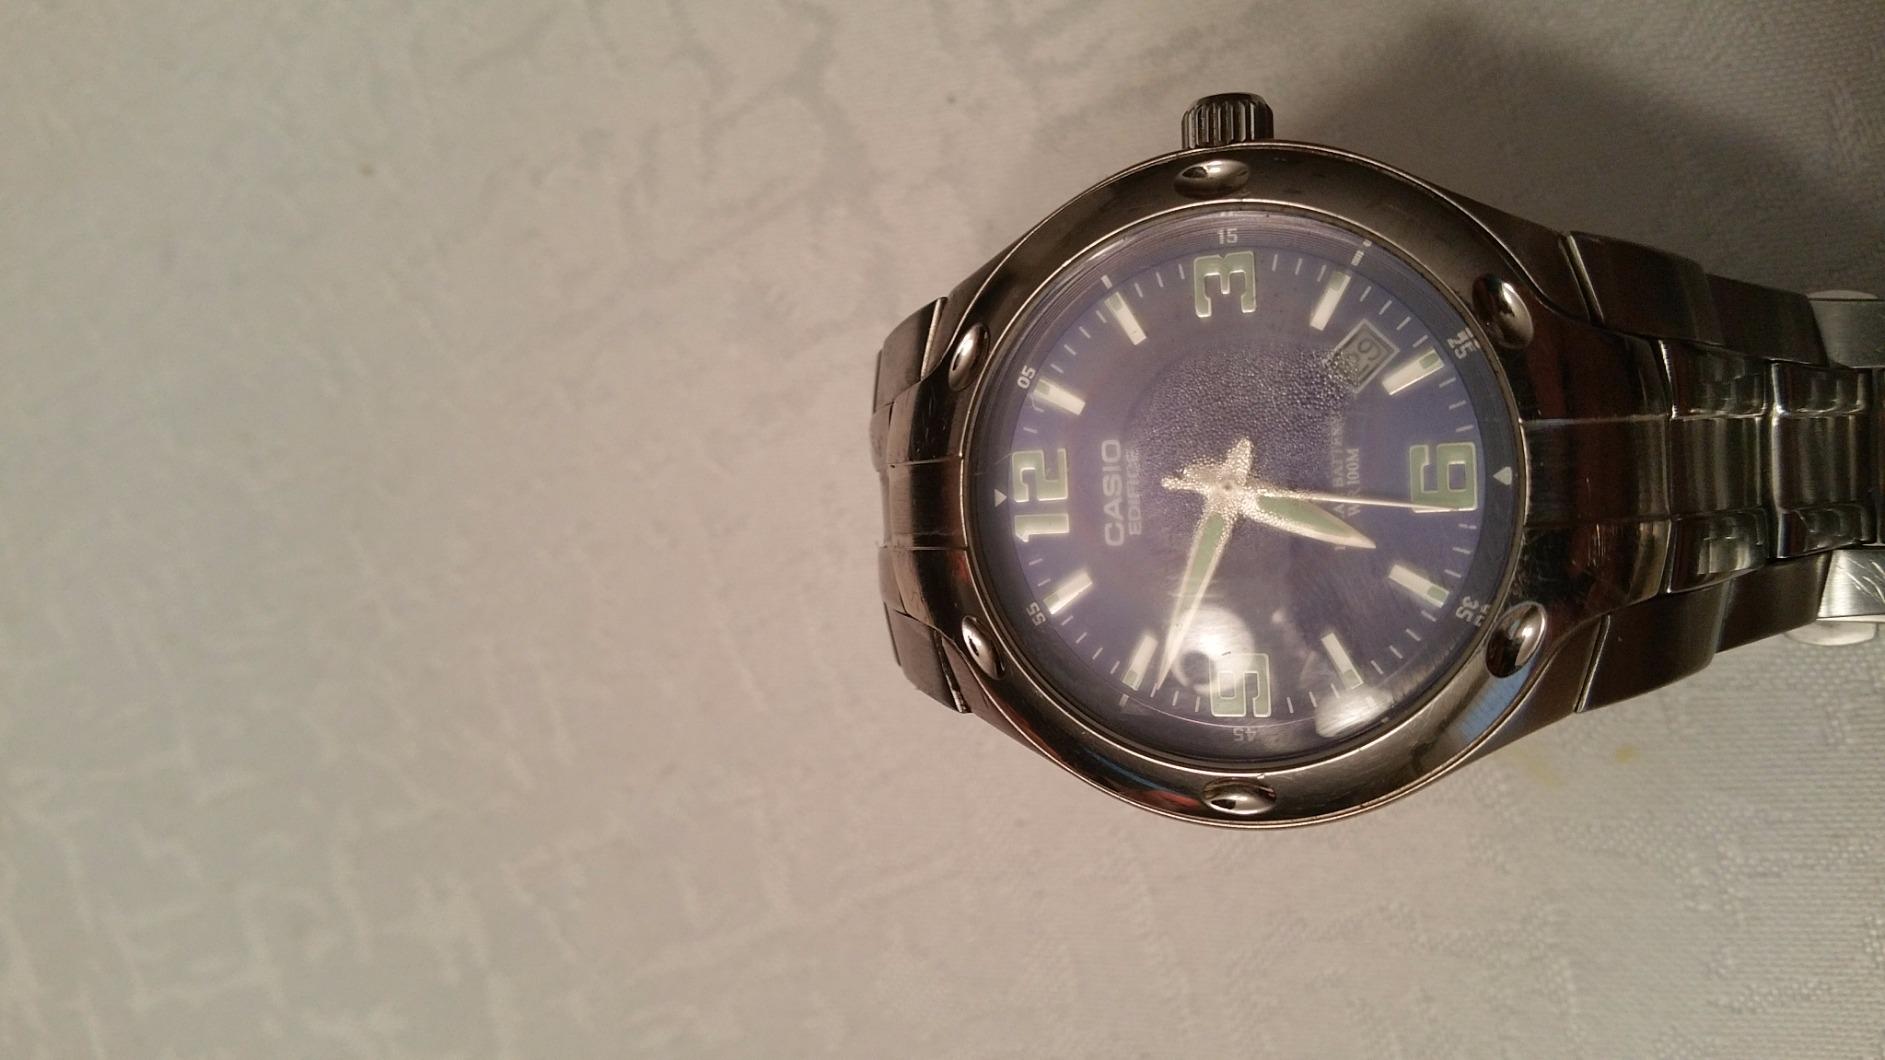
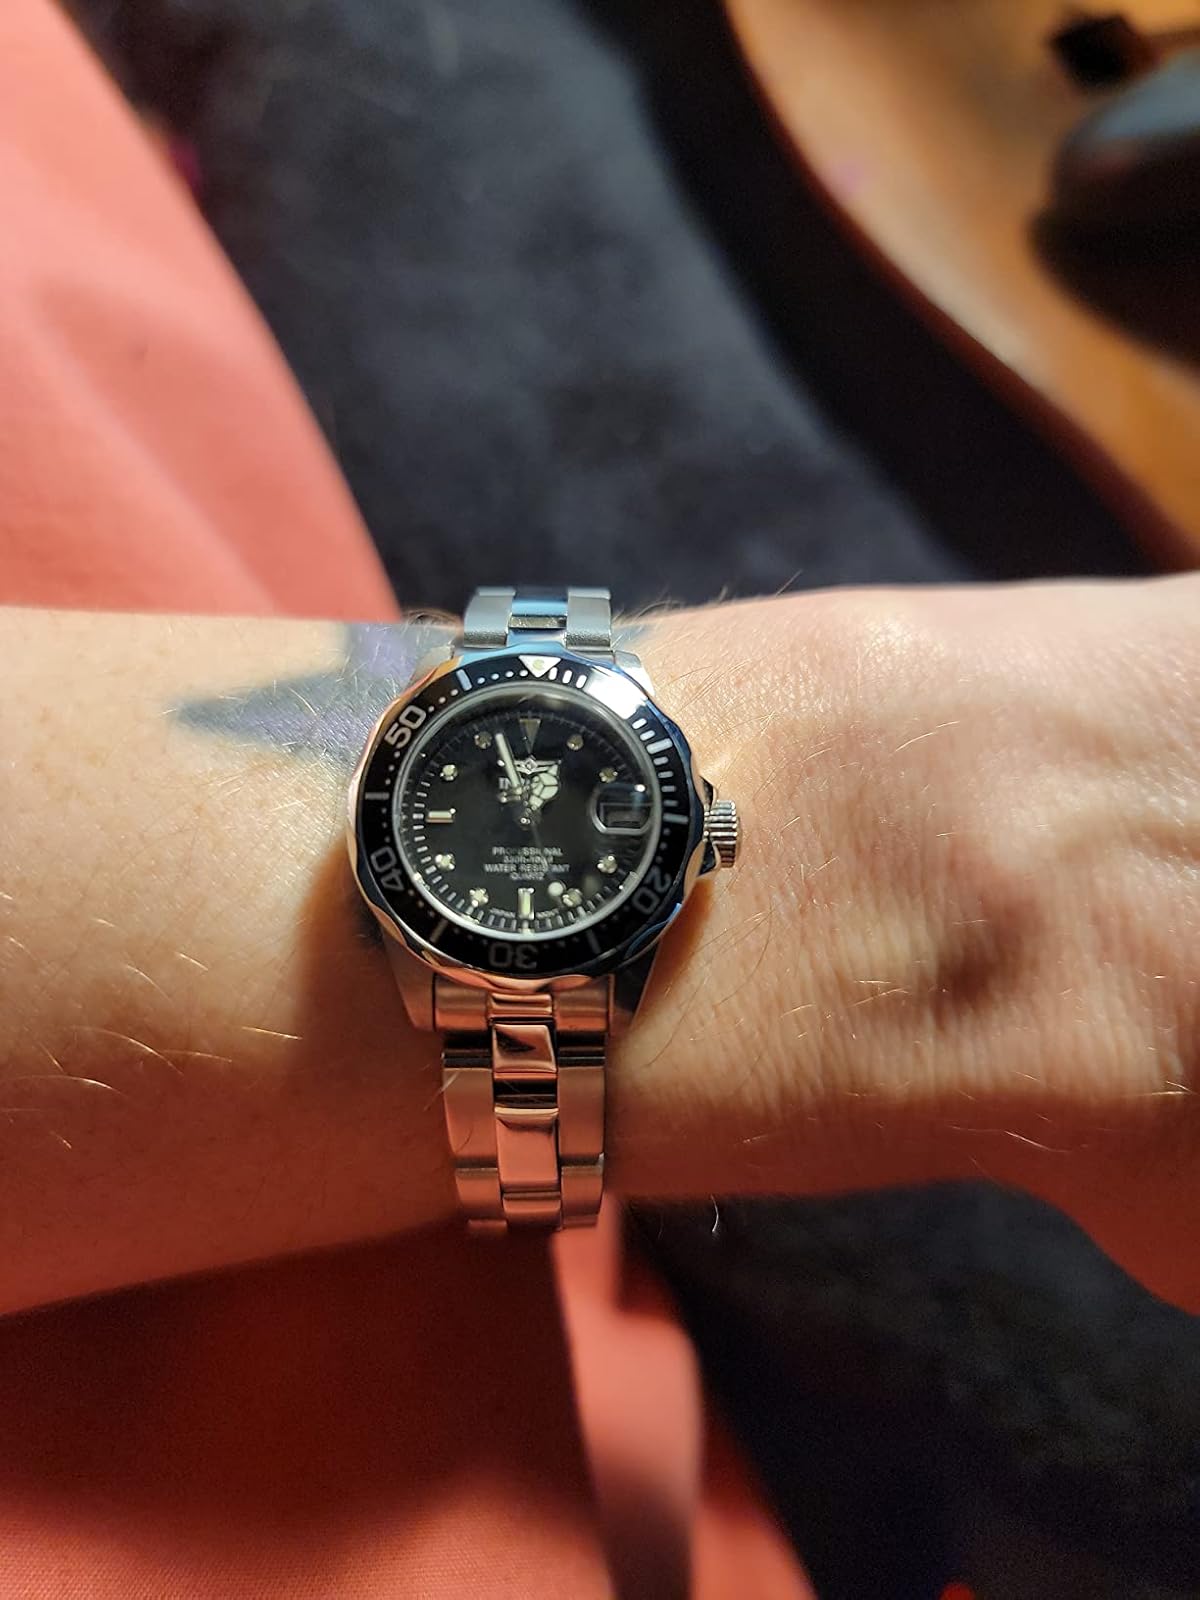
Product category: accessories_watch
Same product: no